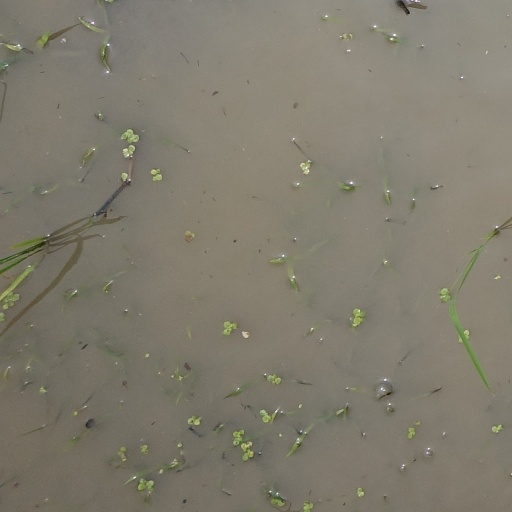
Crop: rice